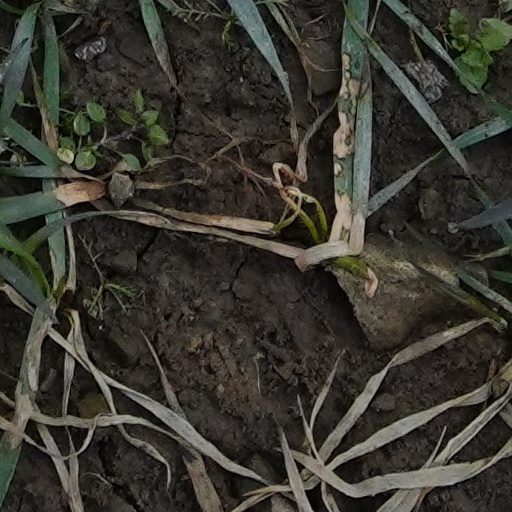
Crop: wheat